Angel's Frypan

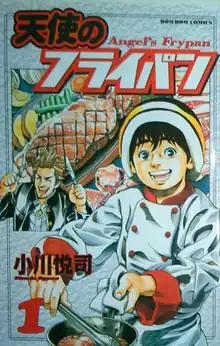
Cover of the first volume

is a Japanese manga series written and illustrated by Etsushi Ogawa. It was serialized in Kodansha's "Comic Bom Bom", which was aimed at elementary-aged boys. The manga received the 2007 Kodansha Manga Award for the children's category.